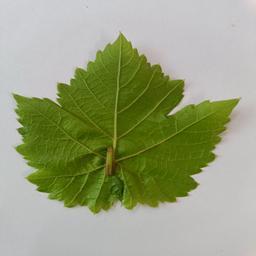
Label: Healthy Leaves